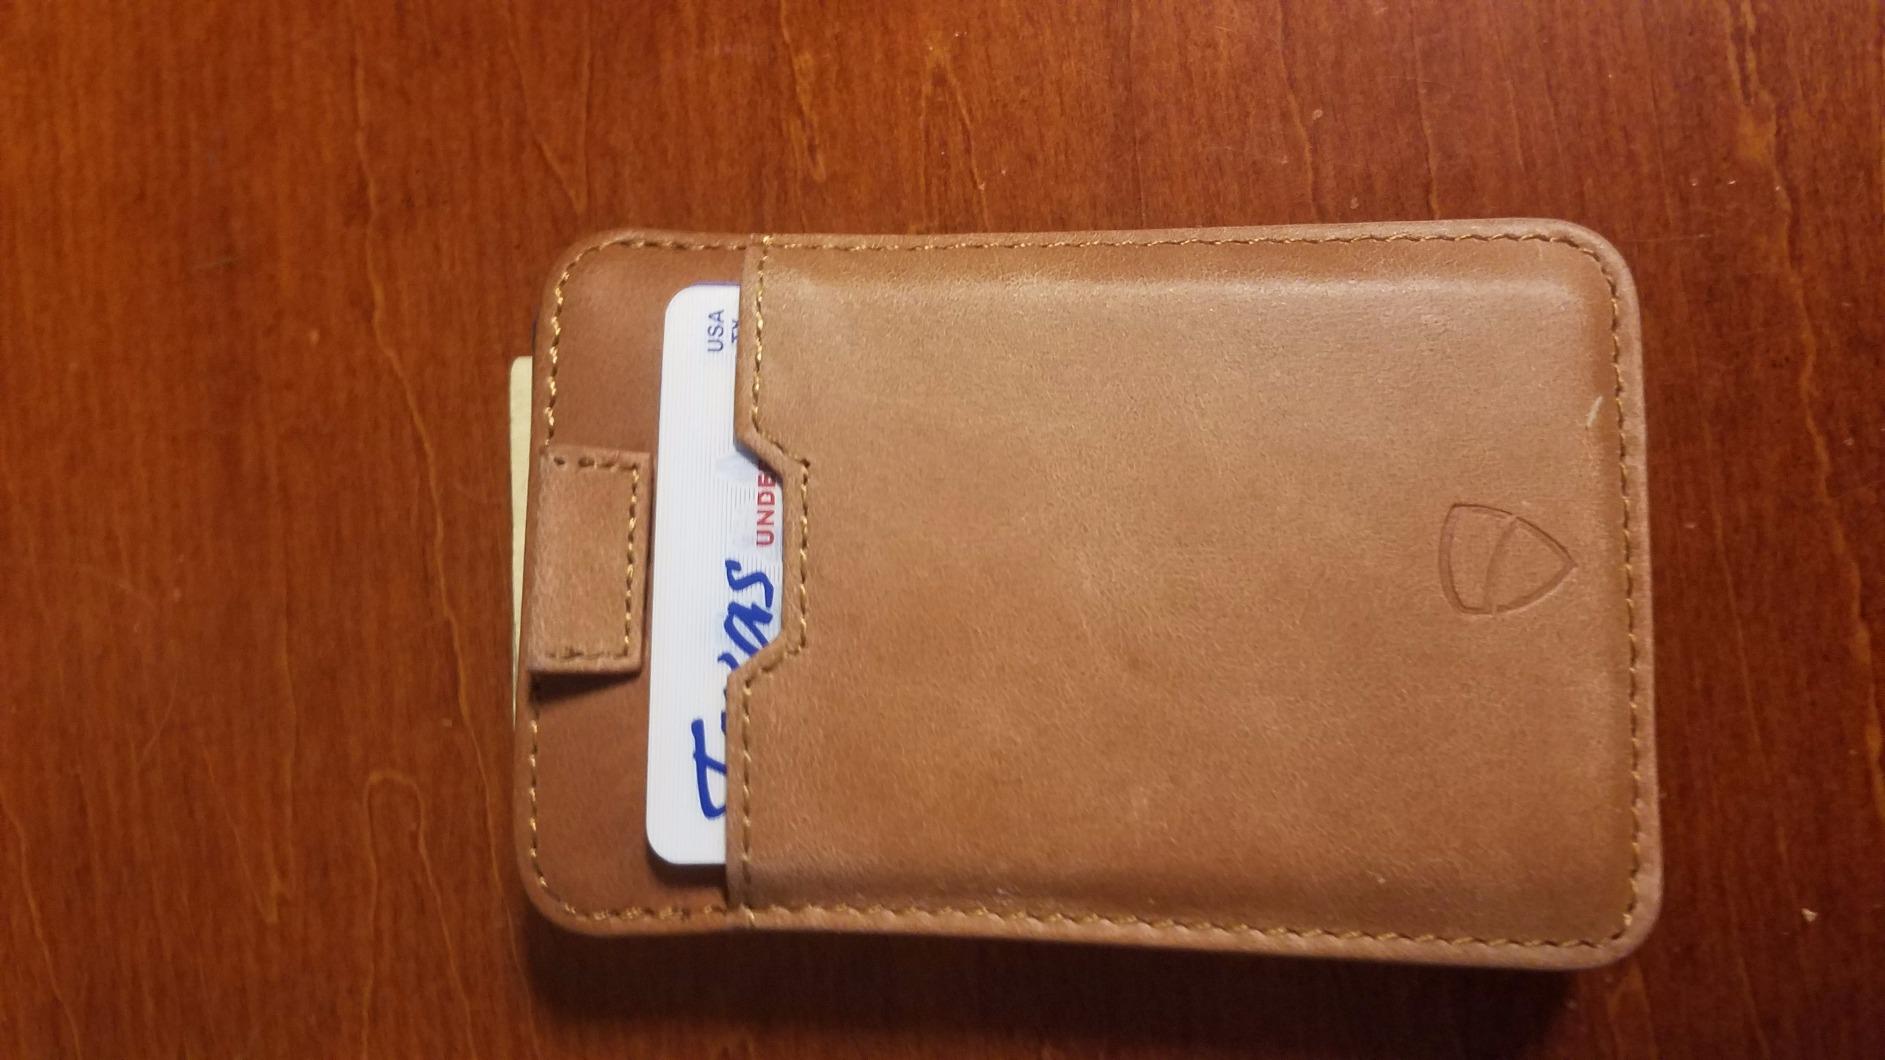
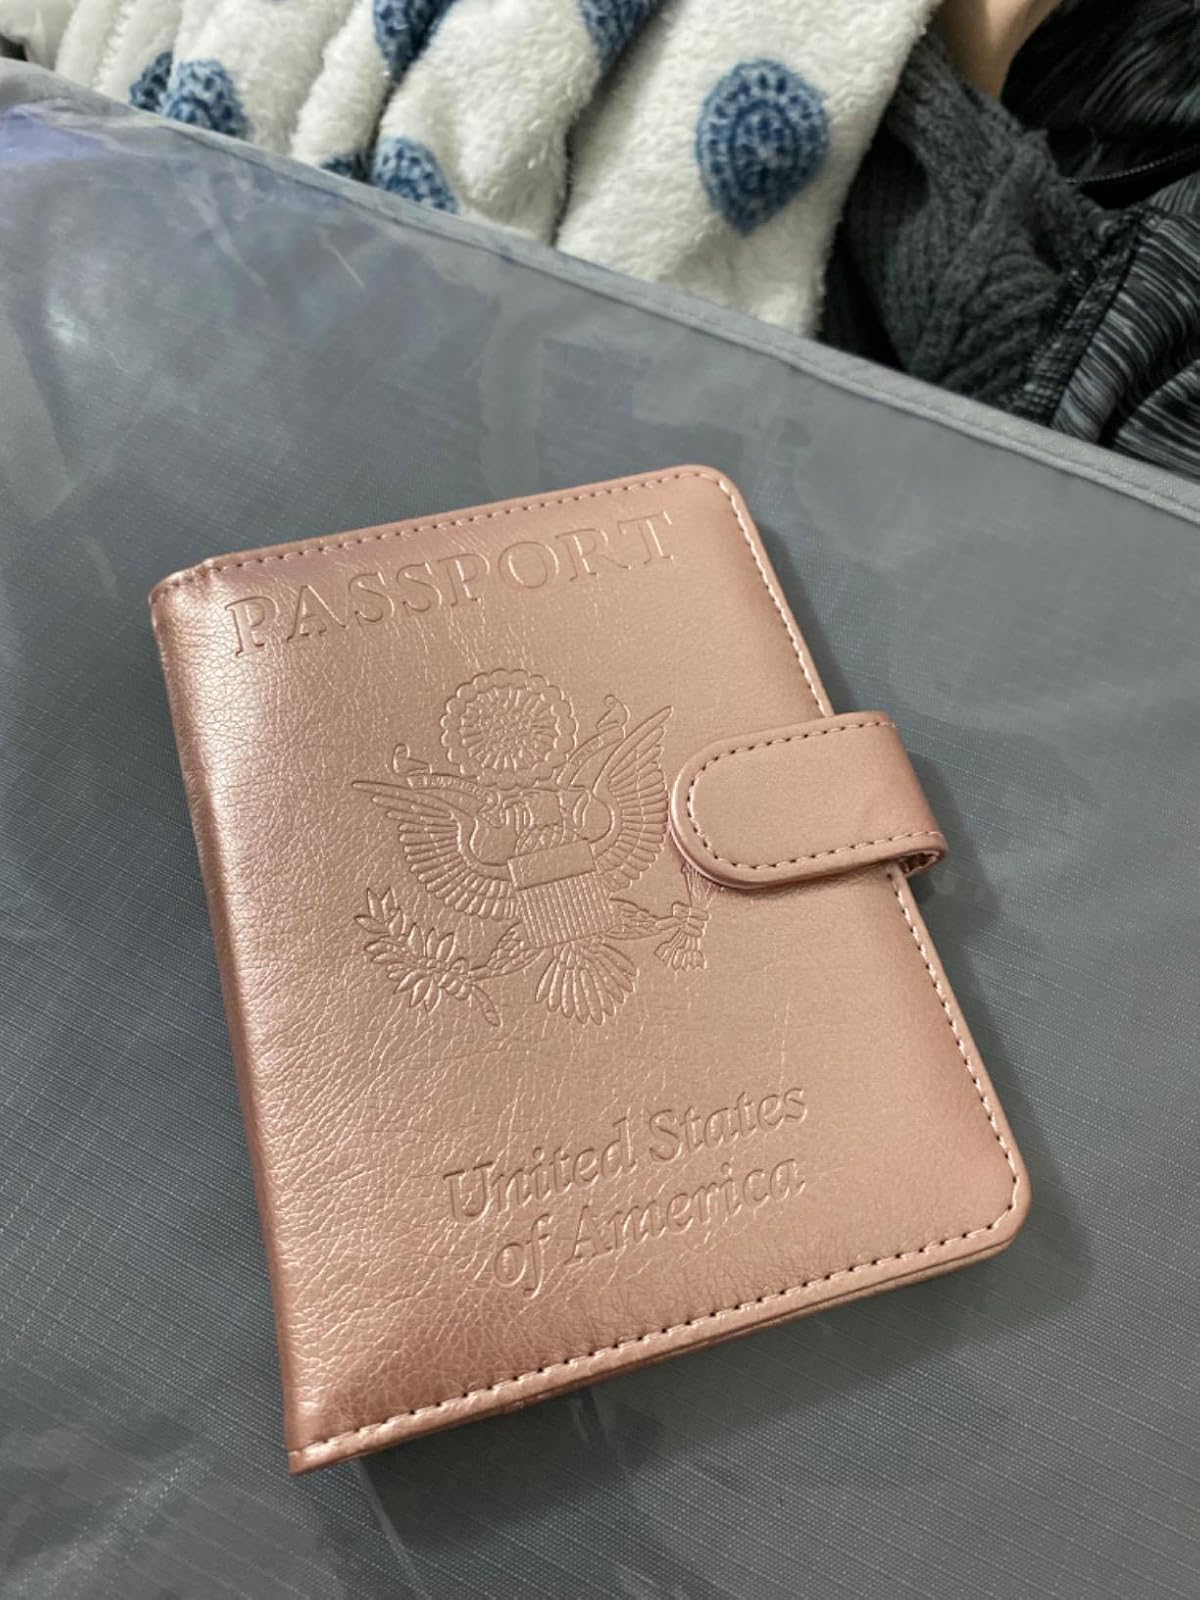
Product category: accessories_wallet
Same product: no